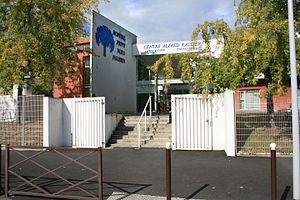
Centre Alfred Kastler de l’Hôpital Privé Nord Parisien
L’Hôpital Privé Nord Parisien est situé à Sarcelles dans l'est du Val-d'Oise. Il propose une offre de soins pluridisciplinaire, en hospitalisation complète et ambulatoire, d'une capacité de plus de 300 lits et places réparti sur 35 000 m², entre différents bâtiments localisés au 3, boulevard du Maréchal-de-Lattre-de-Tassigny et de part et d'autre de l'avenue Charles-Péguy.